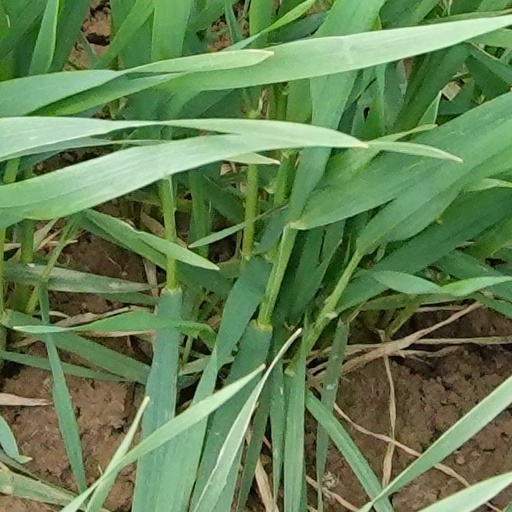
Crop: wheat